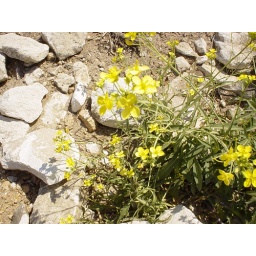
Dainty little flowers growing in the rocks